Gunnar Birkerts

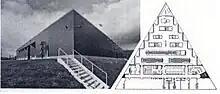
The Corning Fire Station facade and floor plan. The building has a strict form where small vehicles are placed in the narrow portion at the tip. All function spaces have been baked into the base of the triangle, such as changing rooms, storage room, dining room, dormitory and office, where all rooms are accessed via a wide corridor.

Birkerts was born and raised in Latvia, but escaped ahead of the advancing Soviet army toward the end of the Second World War. He graduated from the Technische Hochschule, Stuttgart, Germany, in 1949. He acknowledged being influenced by Scandinavian tradition and the Finnish architect Alvar Aalto.